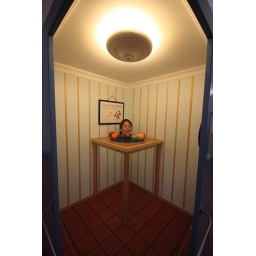
Head in fruit bowl Pavilhao do Conhecimento